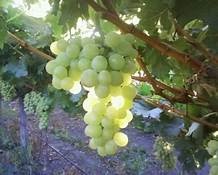
Label: grape